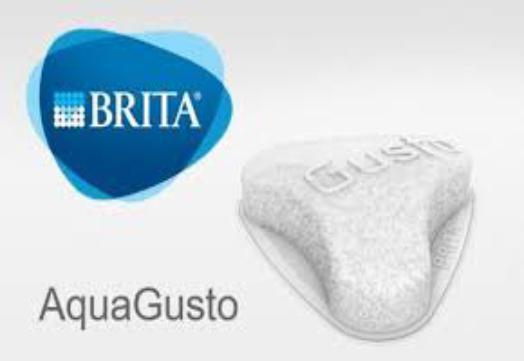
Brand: brita
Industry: Necessities